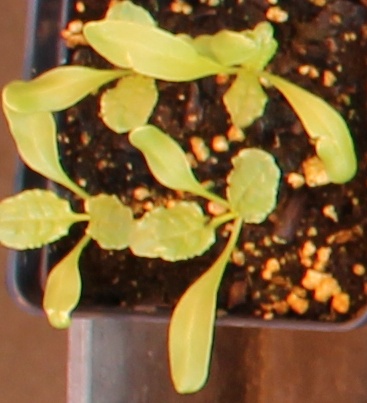
Label: Sugar beet